Impact of the COVID-19 pandemic on healthcare workers

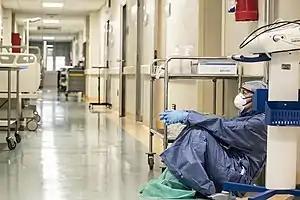
An exhausted anesthesiologist physician in Pesaro, Italy, March 2020

The viral image of Dr. Sohil Makwana inside the PPE kit and drenched in sweat after removing the protective gears. India, April 2021.